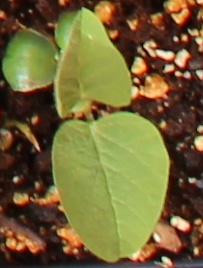
Label: Soybean